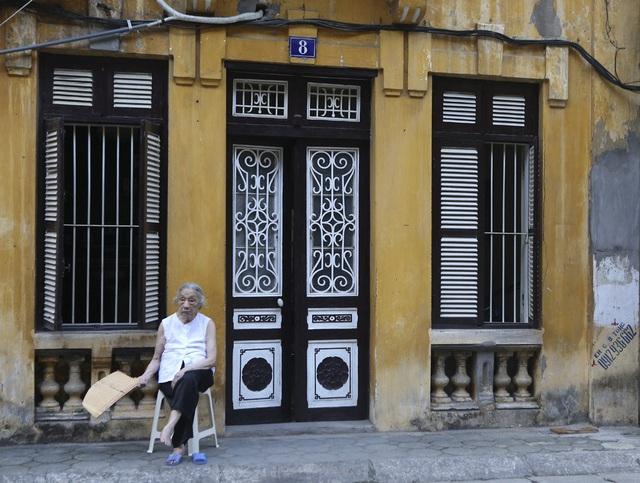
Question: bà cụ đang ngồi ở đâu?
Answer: ở trước căn nhà